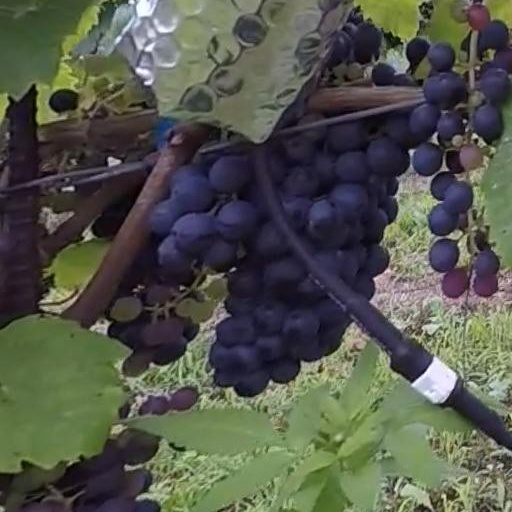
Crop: grape